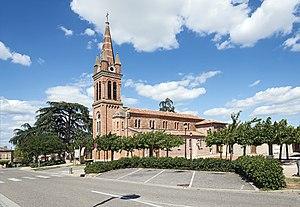
Campsas est une commune française, située dans le département de Tarn-et-Garonne en région Occitanie.